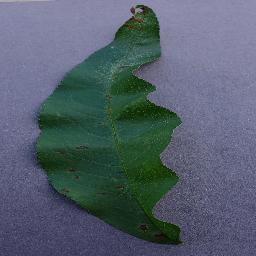
Label: Peach___Bacterial_spot